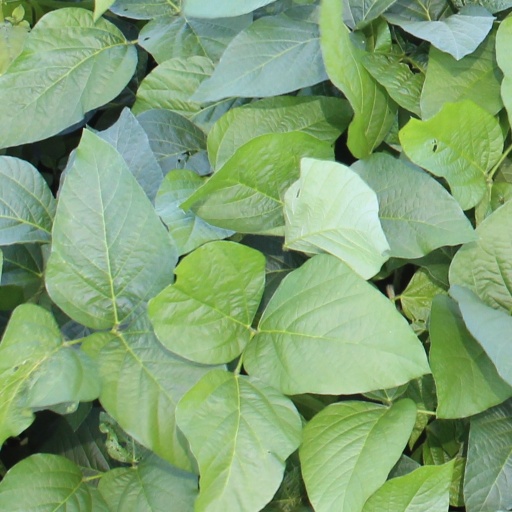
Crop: soybean